Genādijs Soloņicins

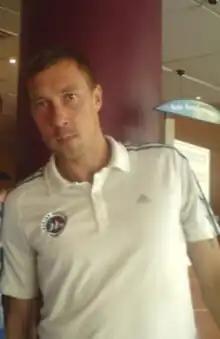
Soloņicins with FK Liepājas Metalurgs

Genādijs Soloņicins (born 3 January 1980 in Liepāja) is a retired Latvian football midfielder. His last professional club was Liepājas Metalurgs in the Latvian Higher League, the club where he spent most of his professional career. Soloņicins was also a member of Latvia national football team.